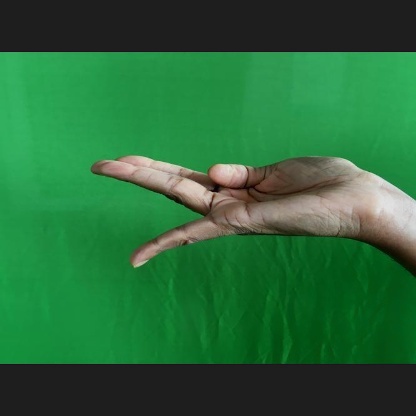
Mudra: Chaturam